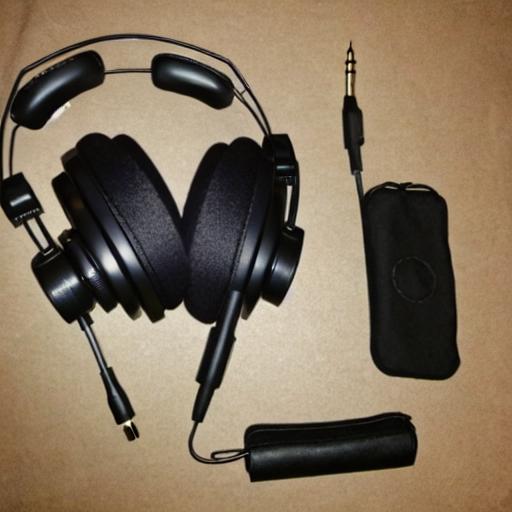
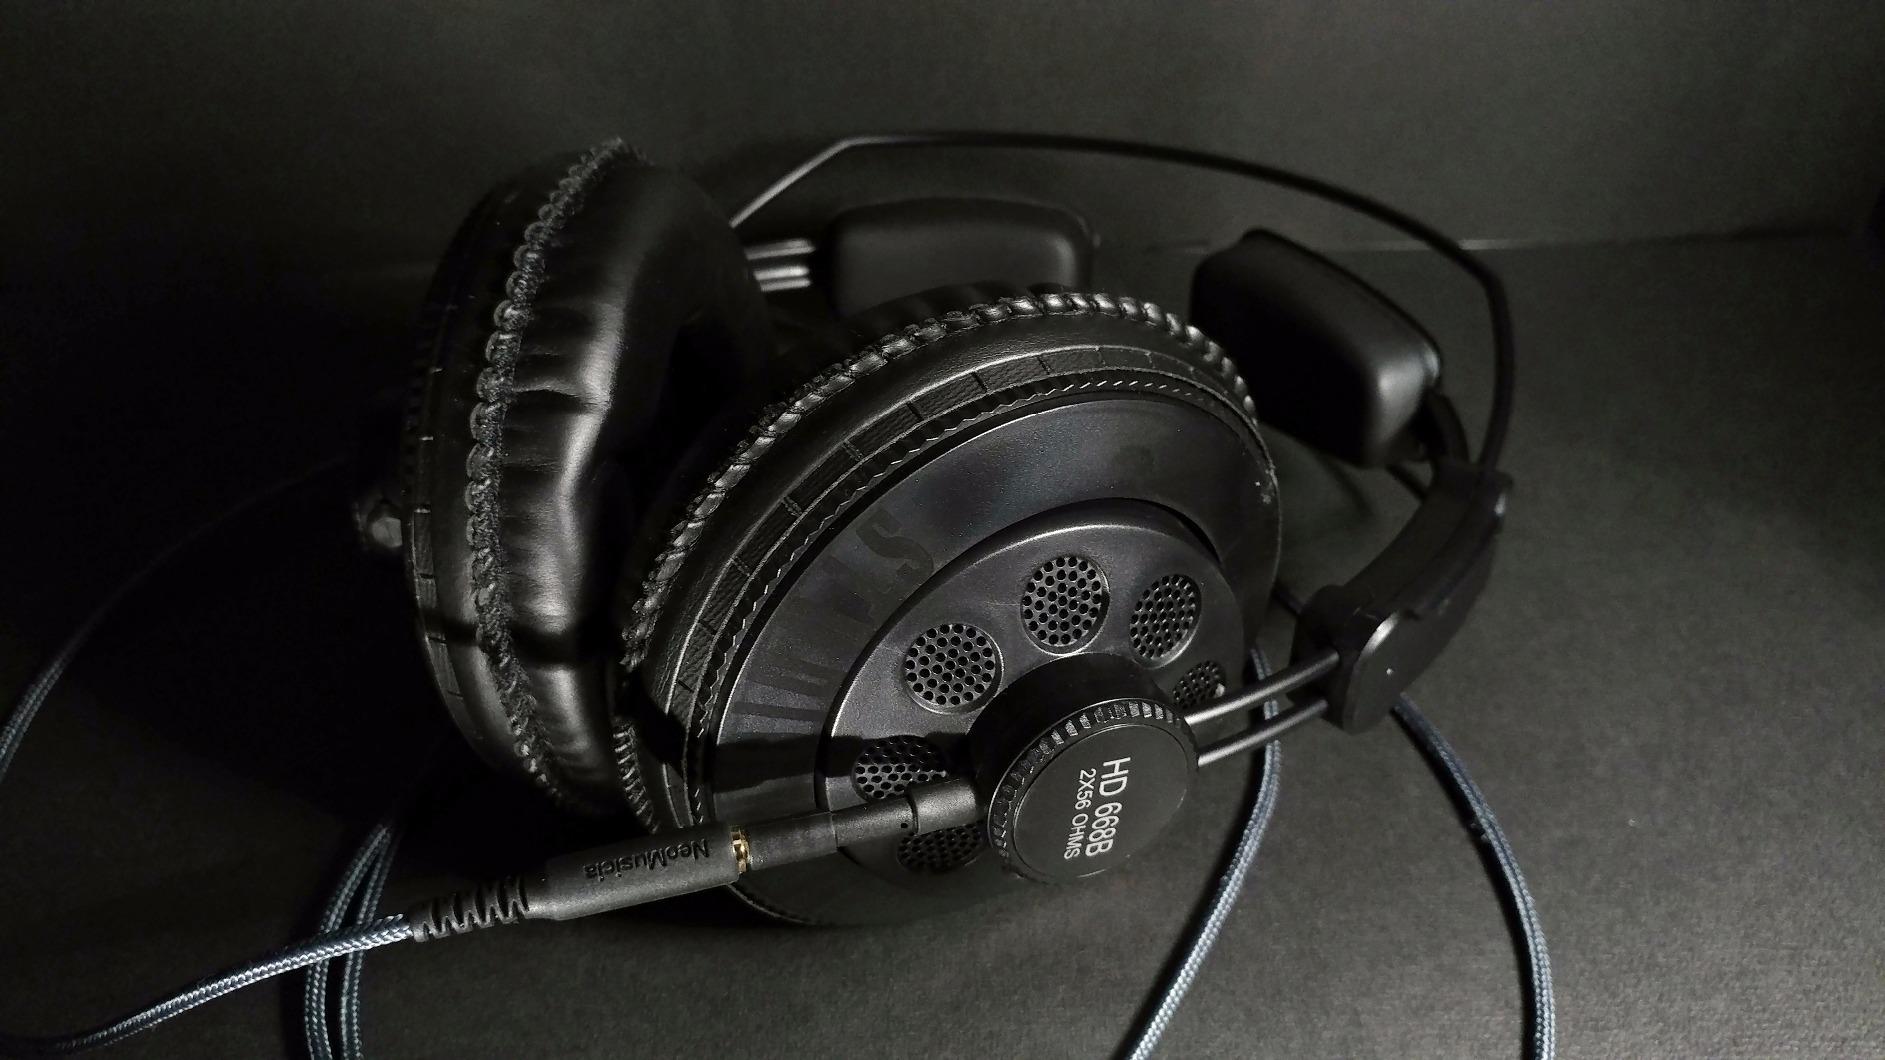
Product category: headphones
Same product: no